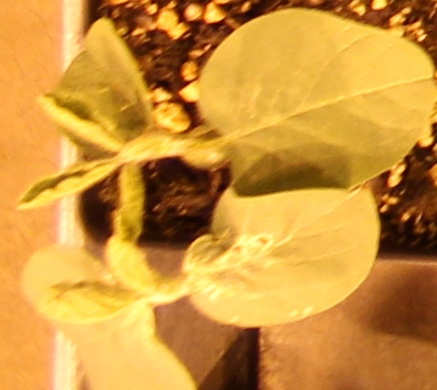
Label: Soybean